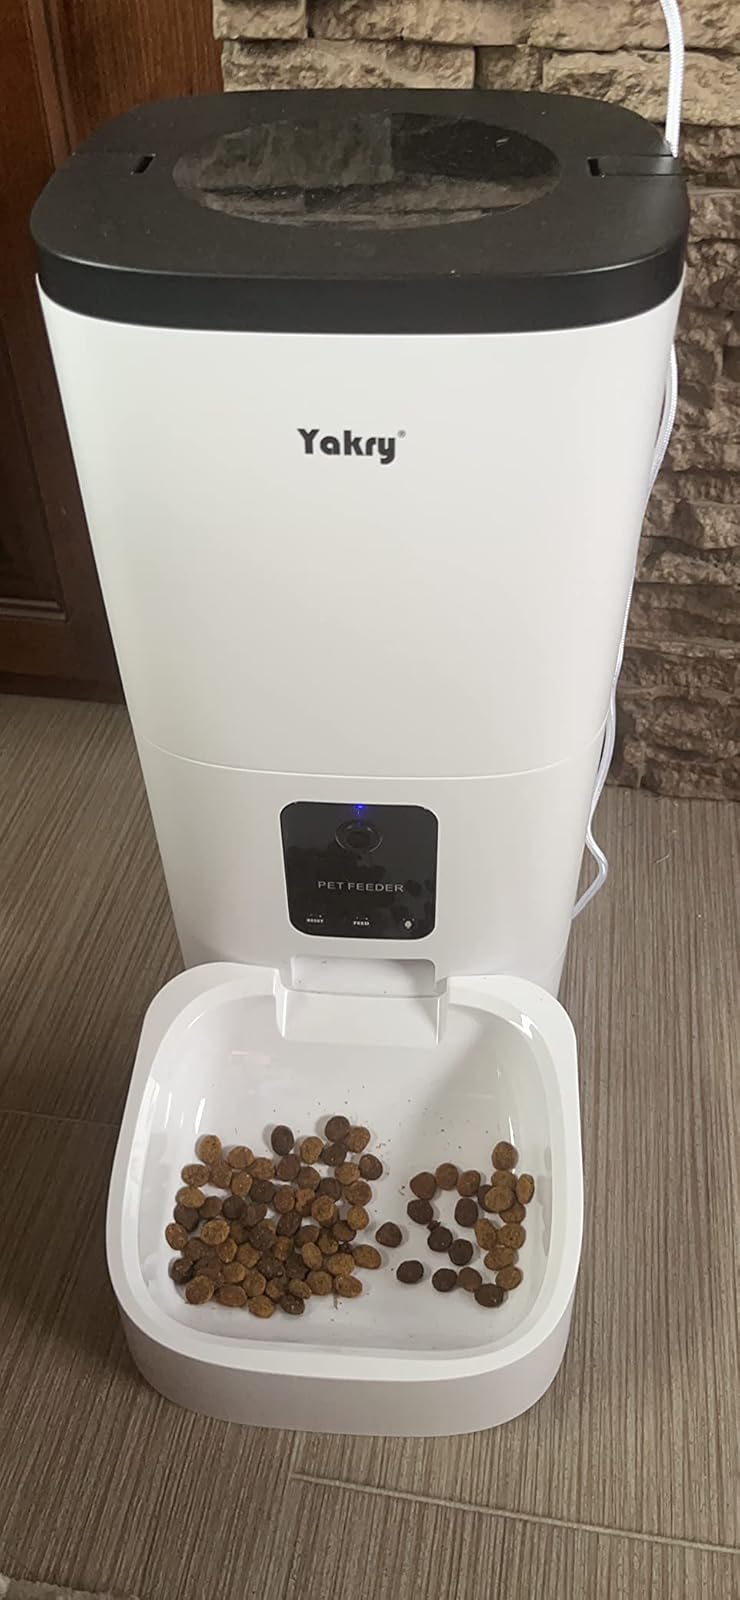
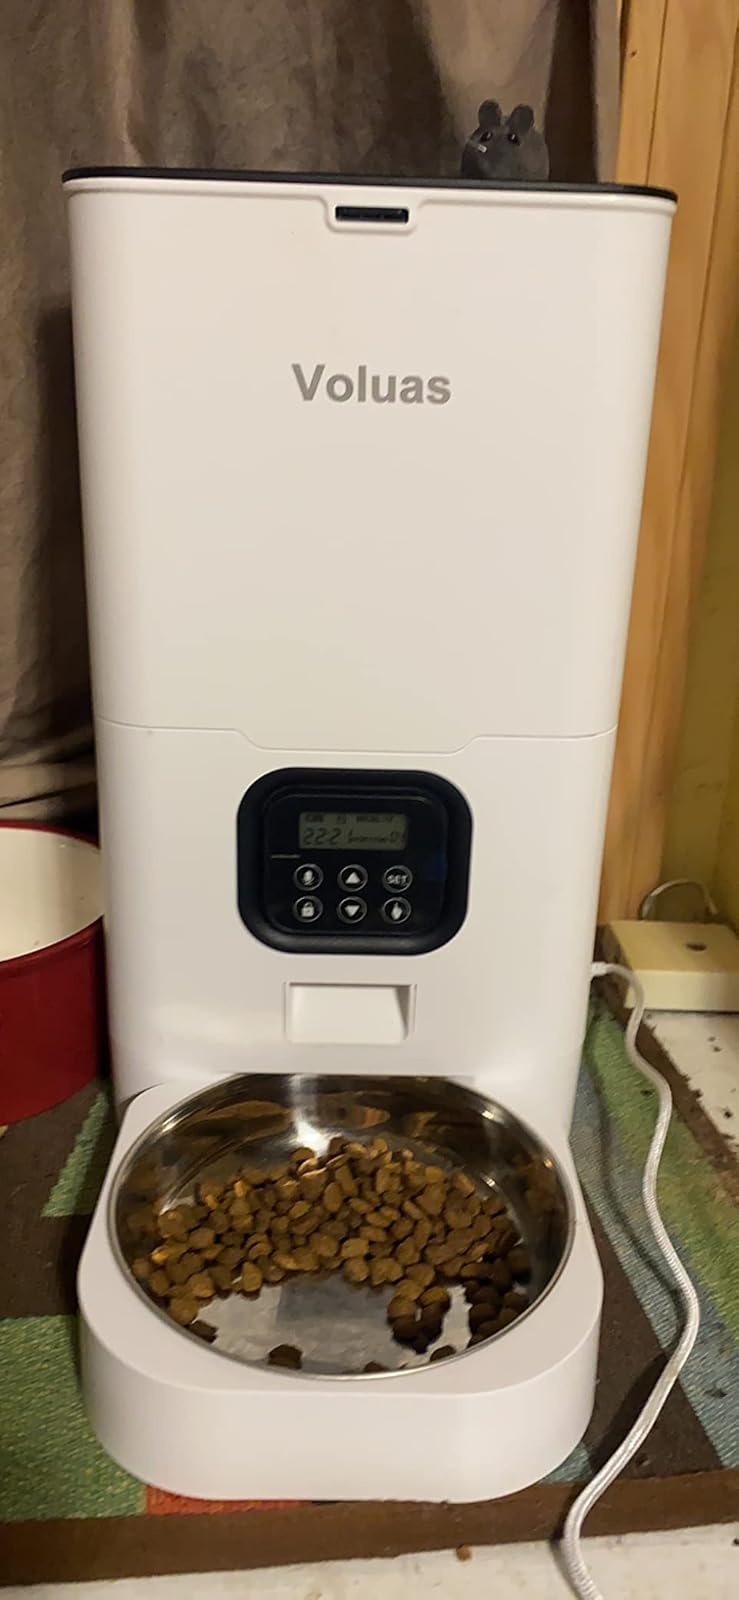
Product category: items_feeder
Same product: no